Kraków Army

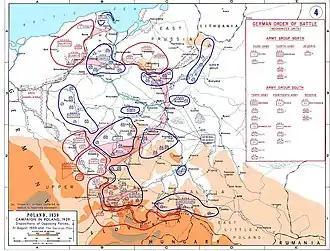
Forces as of 31 August and German plan of attack.

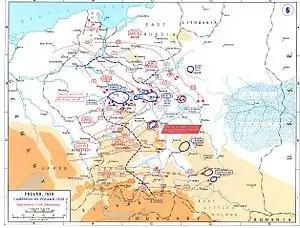
Forces as of 14 September with troop movements up to this date.

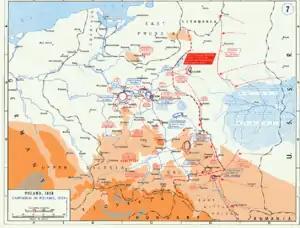
Forces after 14 September with troop movements after this date

Its main task was to delay advancing German troops and withdraw eastwards along the northern line of the Carpathians and defend the heavily industrialized Upper Silesia region, together with western counties of Lesser Poland and the Carpathian foothills. Altogether, Kraków Army defended southwestern border of Poland, from Krzepice near Częstochowa, to Czorsztyn. In the area of Częstochowa, the 7th I.D. (General Janusz Gąsiorowski) was placed, with its right wing supported by the Kraków Cavalry Brigade of General Zygmunt Piasecki. The remaining units were divided into two operational groups. "Operational Group Silesia" (under General Jan Jagmin Sadowski) was made of the 23rd I.D. (Colonel Władysław Powierza), together with the 55th (reserve) I.D. (Colonel Stanisław Kalabiński), and soldiers manning the Fortified Area of Silesia. "Operational Group Bielsko" (under General Mieczysław Boruta-Spiechowicz) was made of the 21st I.D. (General Józef Kustroń), and the 1st Brigade of Mountain Infantry (Colonel Janusz Gaładyk). This group was located in the area of Żywiec, Chabówka, and Bielsko-Biała. Furthermore, in the area of Pszczyna was the 6th I.D. (General Bernard Mond), and in the area of Kraków, the 10th Motorized Cavalry Brigade (Colonel Stanisław Maczek).